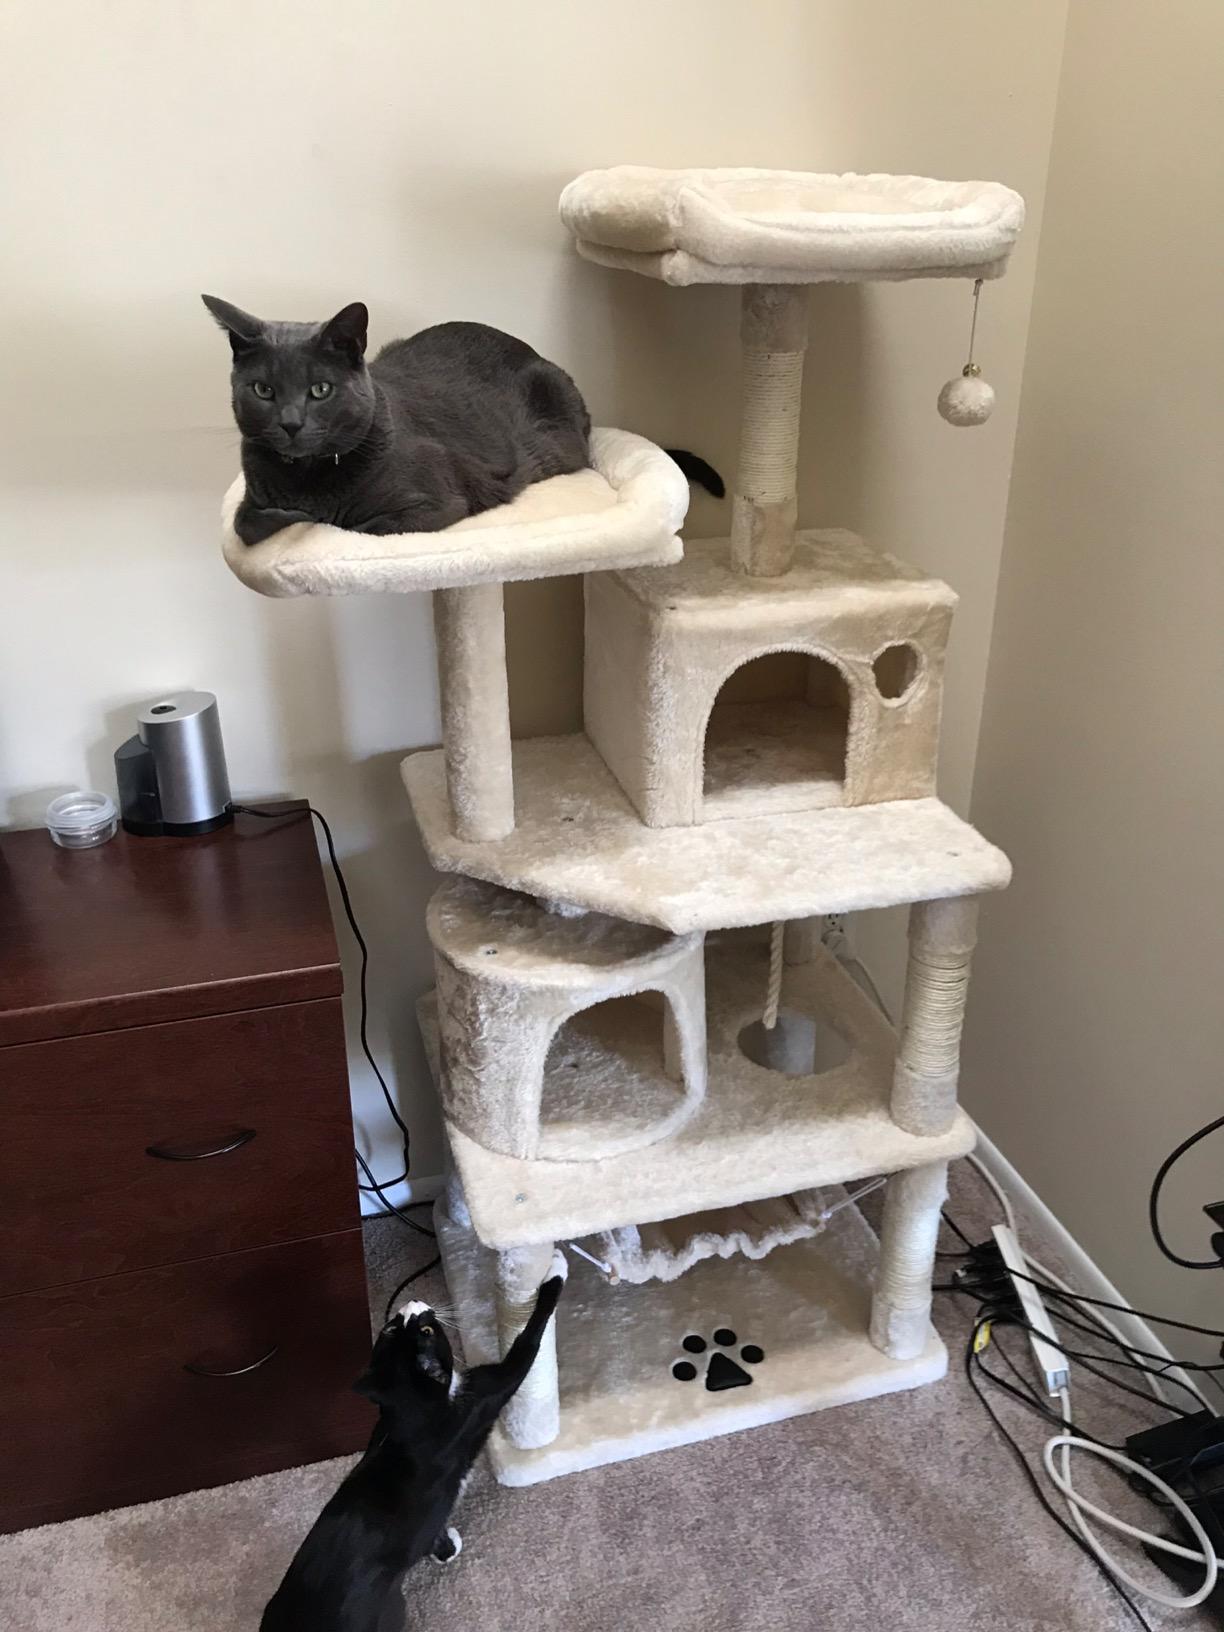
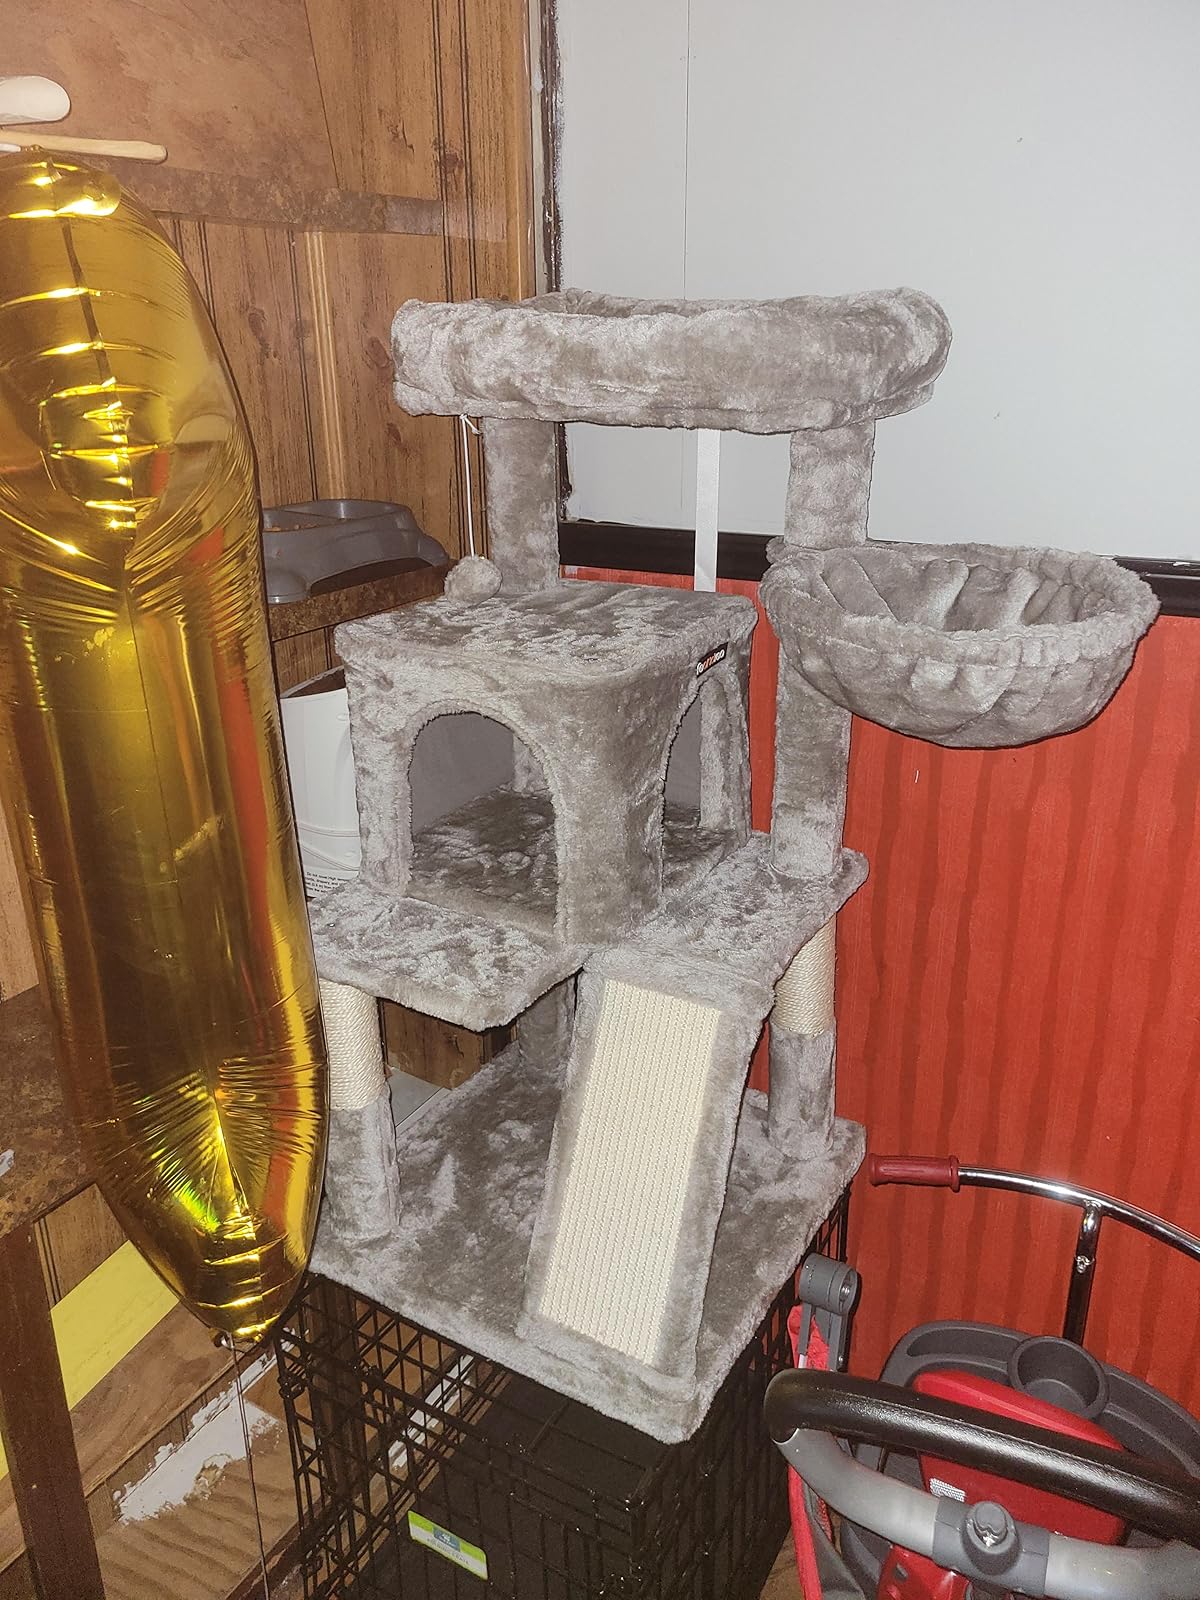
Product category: items_cat tree
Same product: no